Cecilia Lonning-Skovgaard

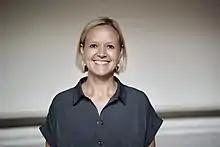
Cecilia Lonning-Skovgaard

Cecilia Lonning-Skovgaard (born November 21, 1975) is a Danish businesswoman and politician, who since January 1, 2018, has been Mayor of Employment and Integration in the Municipality of Copenhagen, elected for the Liberal Party, Venstre.